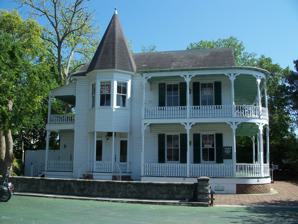
Building: Xavier Lopez House
Country: United States of America
Year built: 1903
Historic house in Florida, United States United States historic place Xavier Lopez House U.S. National Register of Historic Places Show map of Florida Show map of the United States Location St. Augustine , Florida Coordinates 29°53′29″N 81°18′58″W / 29.89139°N 81.31611°W / 29.89139; -81.31611 Built 1903 Architectural style Queen Anne architecture NRHP reference No. 93000579 Added to NRHP July 1, 1993 The Xavier Lopez House is a historic home in St. Augustine , Florida , United States . It is located at 93½ King Street ( U.S. Business Route 1 ). It was built in 1903 in the Queen Anne/Victorian style, which is atypical of many structures in St. Augustine, most of which are in the Spanish/Mission Revival style. The house is located behind a trio of one-story Spanish colonial-style mortgage lending offices, all of which are addressed as being at 93 King Stret. In 1980, the house was restored by "The Mussallem Family" with help of a local construction company. On July 1, 1993, it was added to the U.S. National Register of Historic Places . References